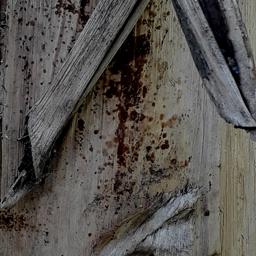
Label: PSEUDOSTEM WEEVIL